Anti-Catalan sentiment

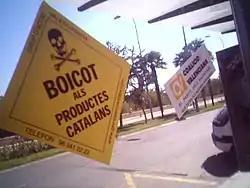
A Catalan-language sign in Valencia city calling for a boycott of Catalan products

In accordance with the Nueva Planta decree of 1716 promulgated by Philip V after the War of the Spanish Succession (1701-1714), most of the public legislation and institutions of the Principality of Catalonia was abolished, leading to the marginalization of the Catalan language and culture, favoring instead the Spanish language. The administrative use of the Catalan language was replaced it with Spanish. While theoretically the replacement solely affected the Royal Audience, the king provided with secret instructions to the royal officers in Catalan territory: they "will take the utmost care to introduce the Castilian language, for which purpose he will give the most temperate and disguised measures so that the effect is achieved, without the care being noticed."